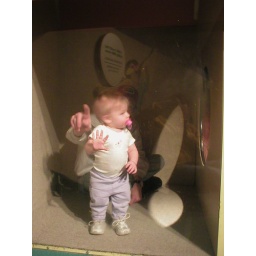
stuck in a glass box